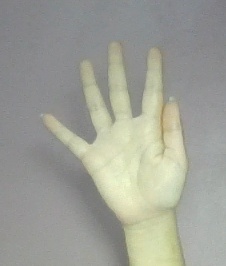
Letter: sheen